Wucao Suanjing

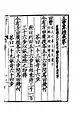
A page from "Wucao Suanjing"

Wucao Suanjing (五曹算經; "Mathematical Manual of the Five Administrative Departments") is one of the books in the collection of mathematical texts assembled by Li Chunfeng and collectively referred to as The Ten Computational Canons by later writers. The text was designed for the teaching of those entering the five government departments of agriculture, war, accounts, granary and treasury. There is a chapter relating to each one of these departments. The text contains some formulas to find the areas of different shapes of fields. Though the formulas give approximately correct answers, they are actually incorrect. This incorrectness motivated further mathematical work. The mathematics involved does not go much beyond the processes of multiplication and division.